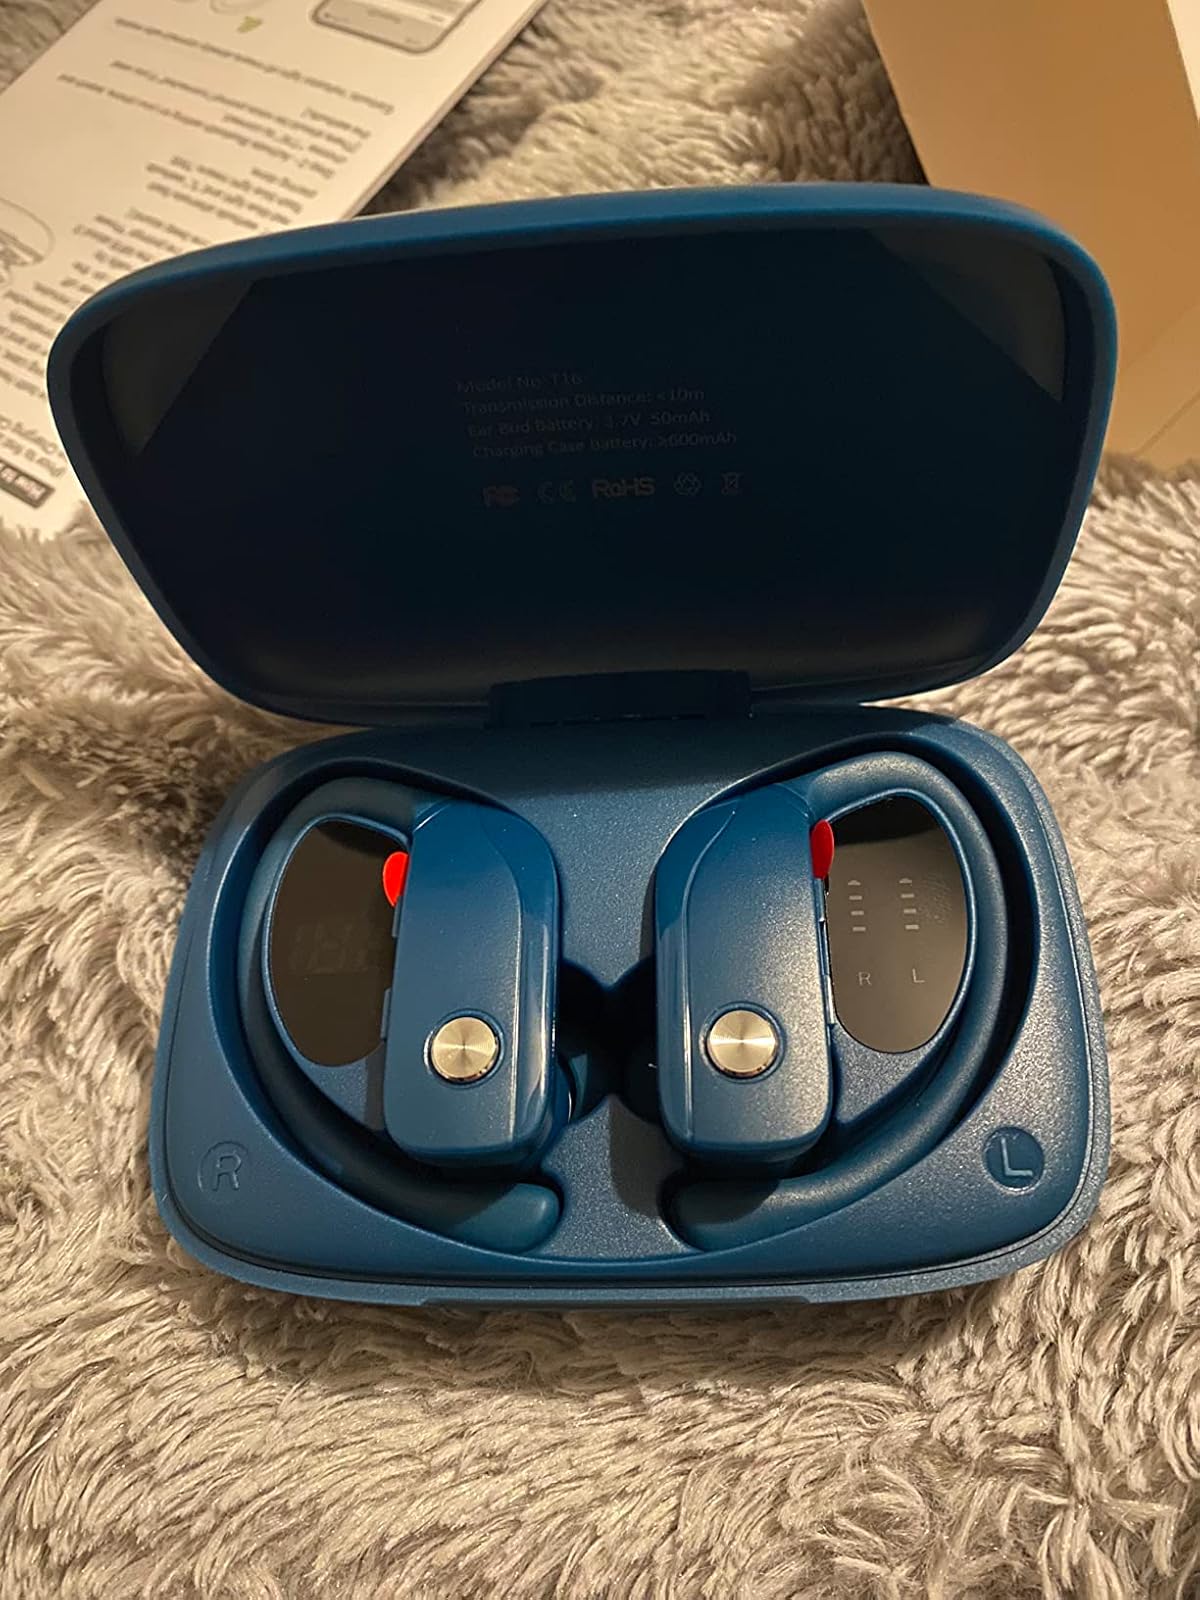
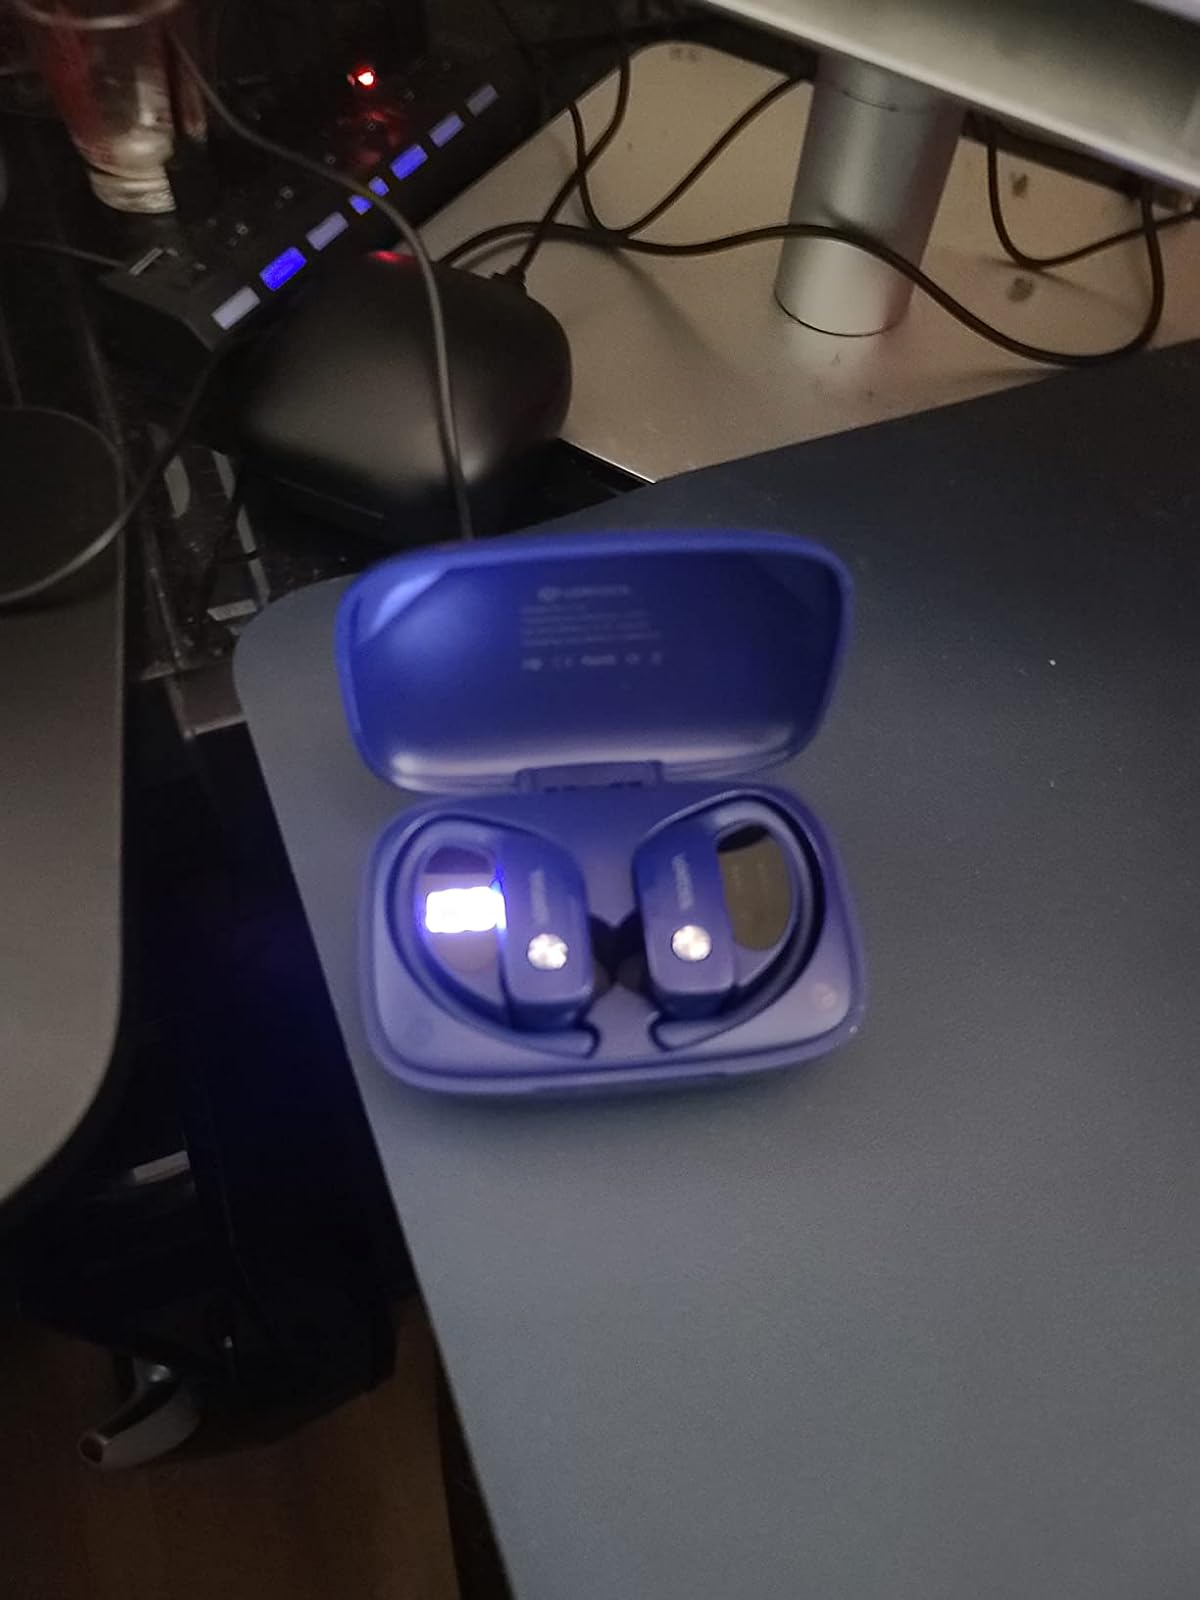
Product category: earbuds
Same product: no